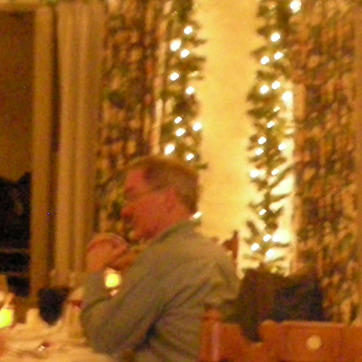
Material: hair